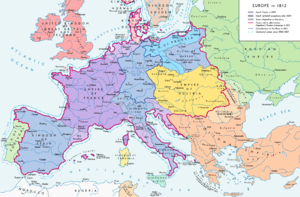
L'Empire français, appelé a posteriori le Premier Empire français, ou simplement « Premier Empire », est le régime impérial de la France du 18 mai 1804, date de la proclamation de Napoléon Bonaparte Empereur des Français par senatus consulte, jusqu'à sa première abdication le 4 avril 1814, puis de son retour à Paris le 20 mars 1815 jusqu'à la séparation de la Commission Napoléon II le 7 juillet 1815. Il fait suite au Consulat sous la Première République, est entrecoupé par la Première Restauration avant le rétablissement de son autorité lors des Cent-Jours, et est suivi par la Seconde Restauration.
Cet article vise à donner une liste exhaustive des colonies et possessions françaises au cours de l'Histoire, quel que soit leur statut.
21 avril, Calcutta : début du voyage de l'explorateur William Moorcroft dans l'Himalaya, au Tibet et au Cachemire. Il atteint le col de Niti le 4 juin, Gartok le 17 juillet.